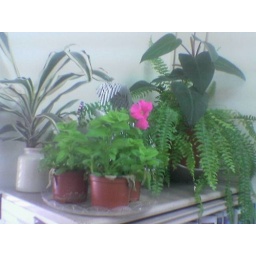
My little nursery plant in my office